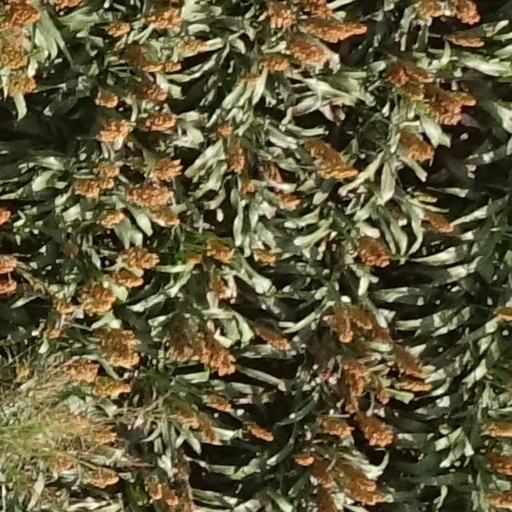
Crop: sorghum